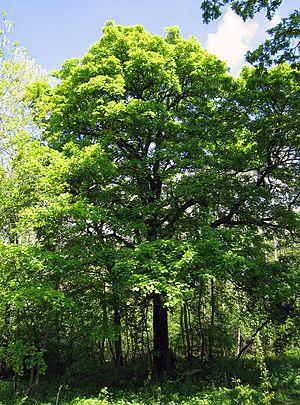
L'Alisier torminal, Alisier des bois ou Sorbier torminal est un arbre originaire d'Europe, d'Afrique du Nord et d'Asie Mineure, appartenant au genre des sorbiers, à la famille des Rosacées et à la sous-famille des Maloideae.
Le Grand Assaly, ou pointe du Petit, est un sommet des Alpes grées culminant à 3 173 m d'altitude à la frontière franco-italienne, entre la Savoie et la Vallée d'Aoste.